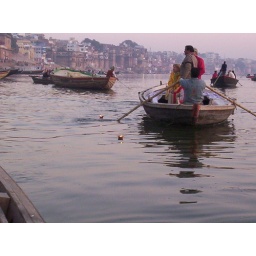
The lights in the water are bought and put in the river as a blessing